Annie Laurie Gaylor

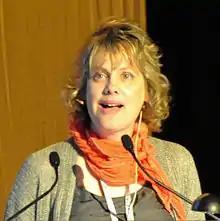

Annie Laurie Gaylor (born November 2, 1955) is an American atheist, secular and women's rights activist and a co-founder – and, with her husband Dan Barker, a current co-president – of the Freedom From Religion Foundation. She was also the editor of the organization's newspaper, "Freethought Today" (published ten times per year) until 2015. Gaylor is the author of several books, including "Woe to the Women: The Bible Tells Me So", "Betrayal of Trust: Clergy Abuse of Children" and, as editor, "Women Without Superstition: No GodsNo Masters".